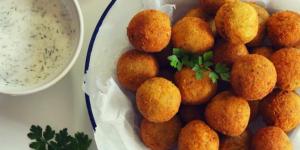
falafel con salsa de yogur